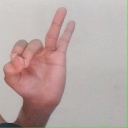
अक्षर: ण